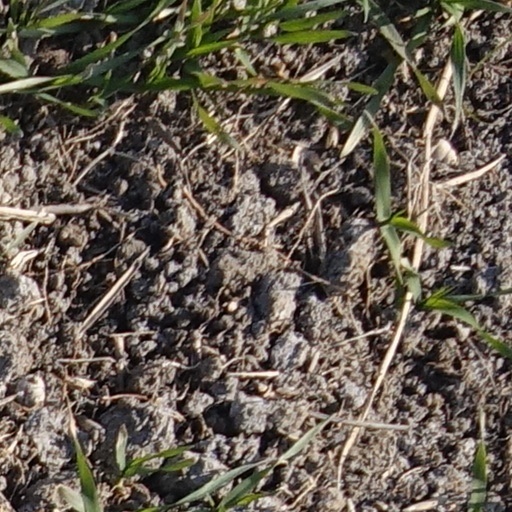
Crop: wheat